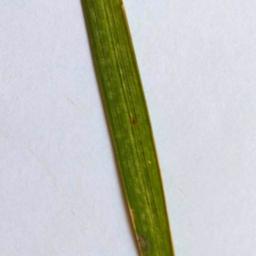
Label: Rice___Brown_Spot